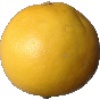
Label: Grapefruit White 1